Daniel L. Cease

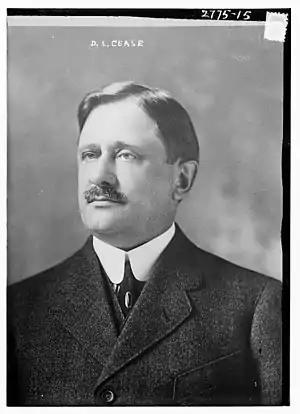

Daniel L. Cease (March, 25 1864 in Phillipsburg, New Jersey - March 22, 1928 in Cleveland, Ohio) was editor and manager of "The Railroad Trainman" in Cleveland, Ohio. The publication was a monthly published by the Brotherhood of Railroad Trainmen In 1913 and again in 1926 he was on the Board of Arbitration of the Interstate Commerce Commission.